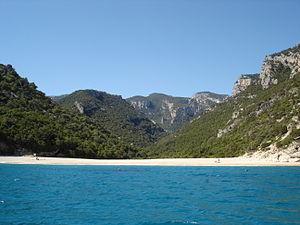
Le Conservatoria delle Coste dont le nom officiel est Conservatoria delle Coste della Sardegna en italien et Conservatoria de sas Costeras de sa Sardigna en sarde, est une Agence de la Région Autonome de la Sardaigne créée le 29 mai 2007.
L'Ogliastra est une région historique de Sardaigne, située dans la partie centrale de la côte orientale sarde donnant sur la mer Tyrrhénienne. Elle a donné son nom à la nouvelle province de l'Ogliastra, en juillet 2001.
Cala Sisine est le nom d'une petite baie située sur le territoire de la commune de Baunei dans le golfe d'Orosei de la province de Nuoro en Sardaigne.